Nicole Reinhardt

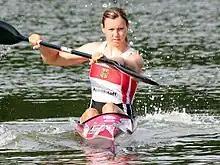
Reinhardt (2010)

Nicole Reinhardt (born 2 January 1986 in Lampertheim, Hesse) is a German canoe sprinter who competed since 2003. She won a gold medal in the K-4 500 m event at the 2008 Summer Olympics in Beijing.